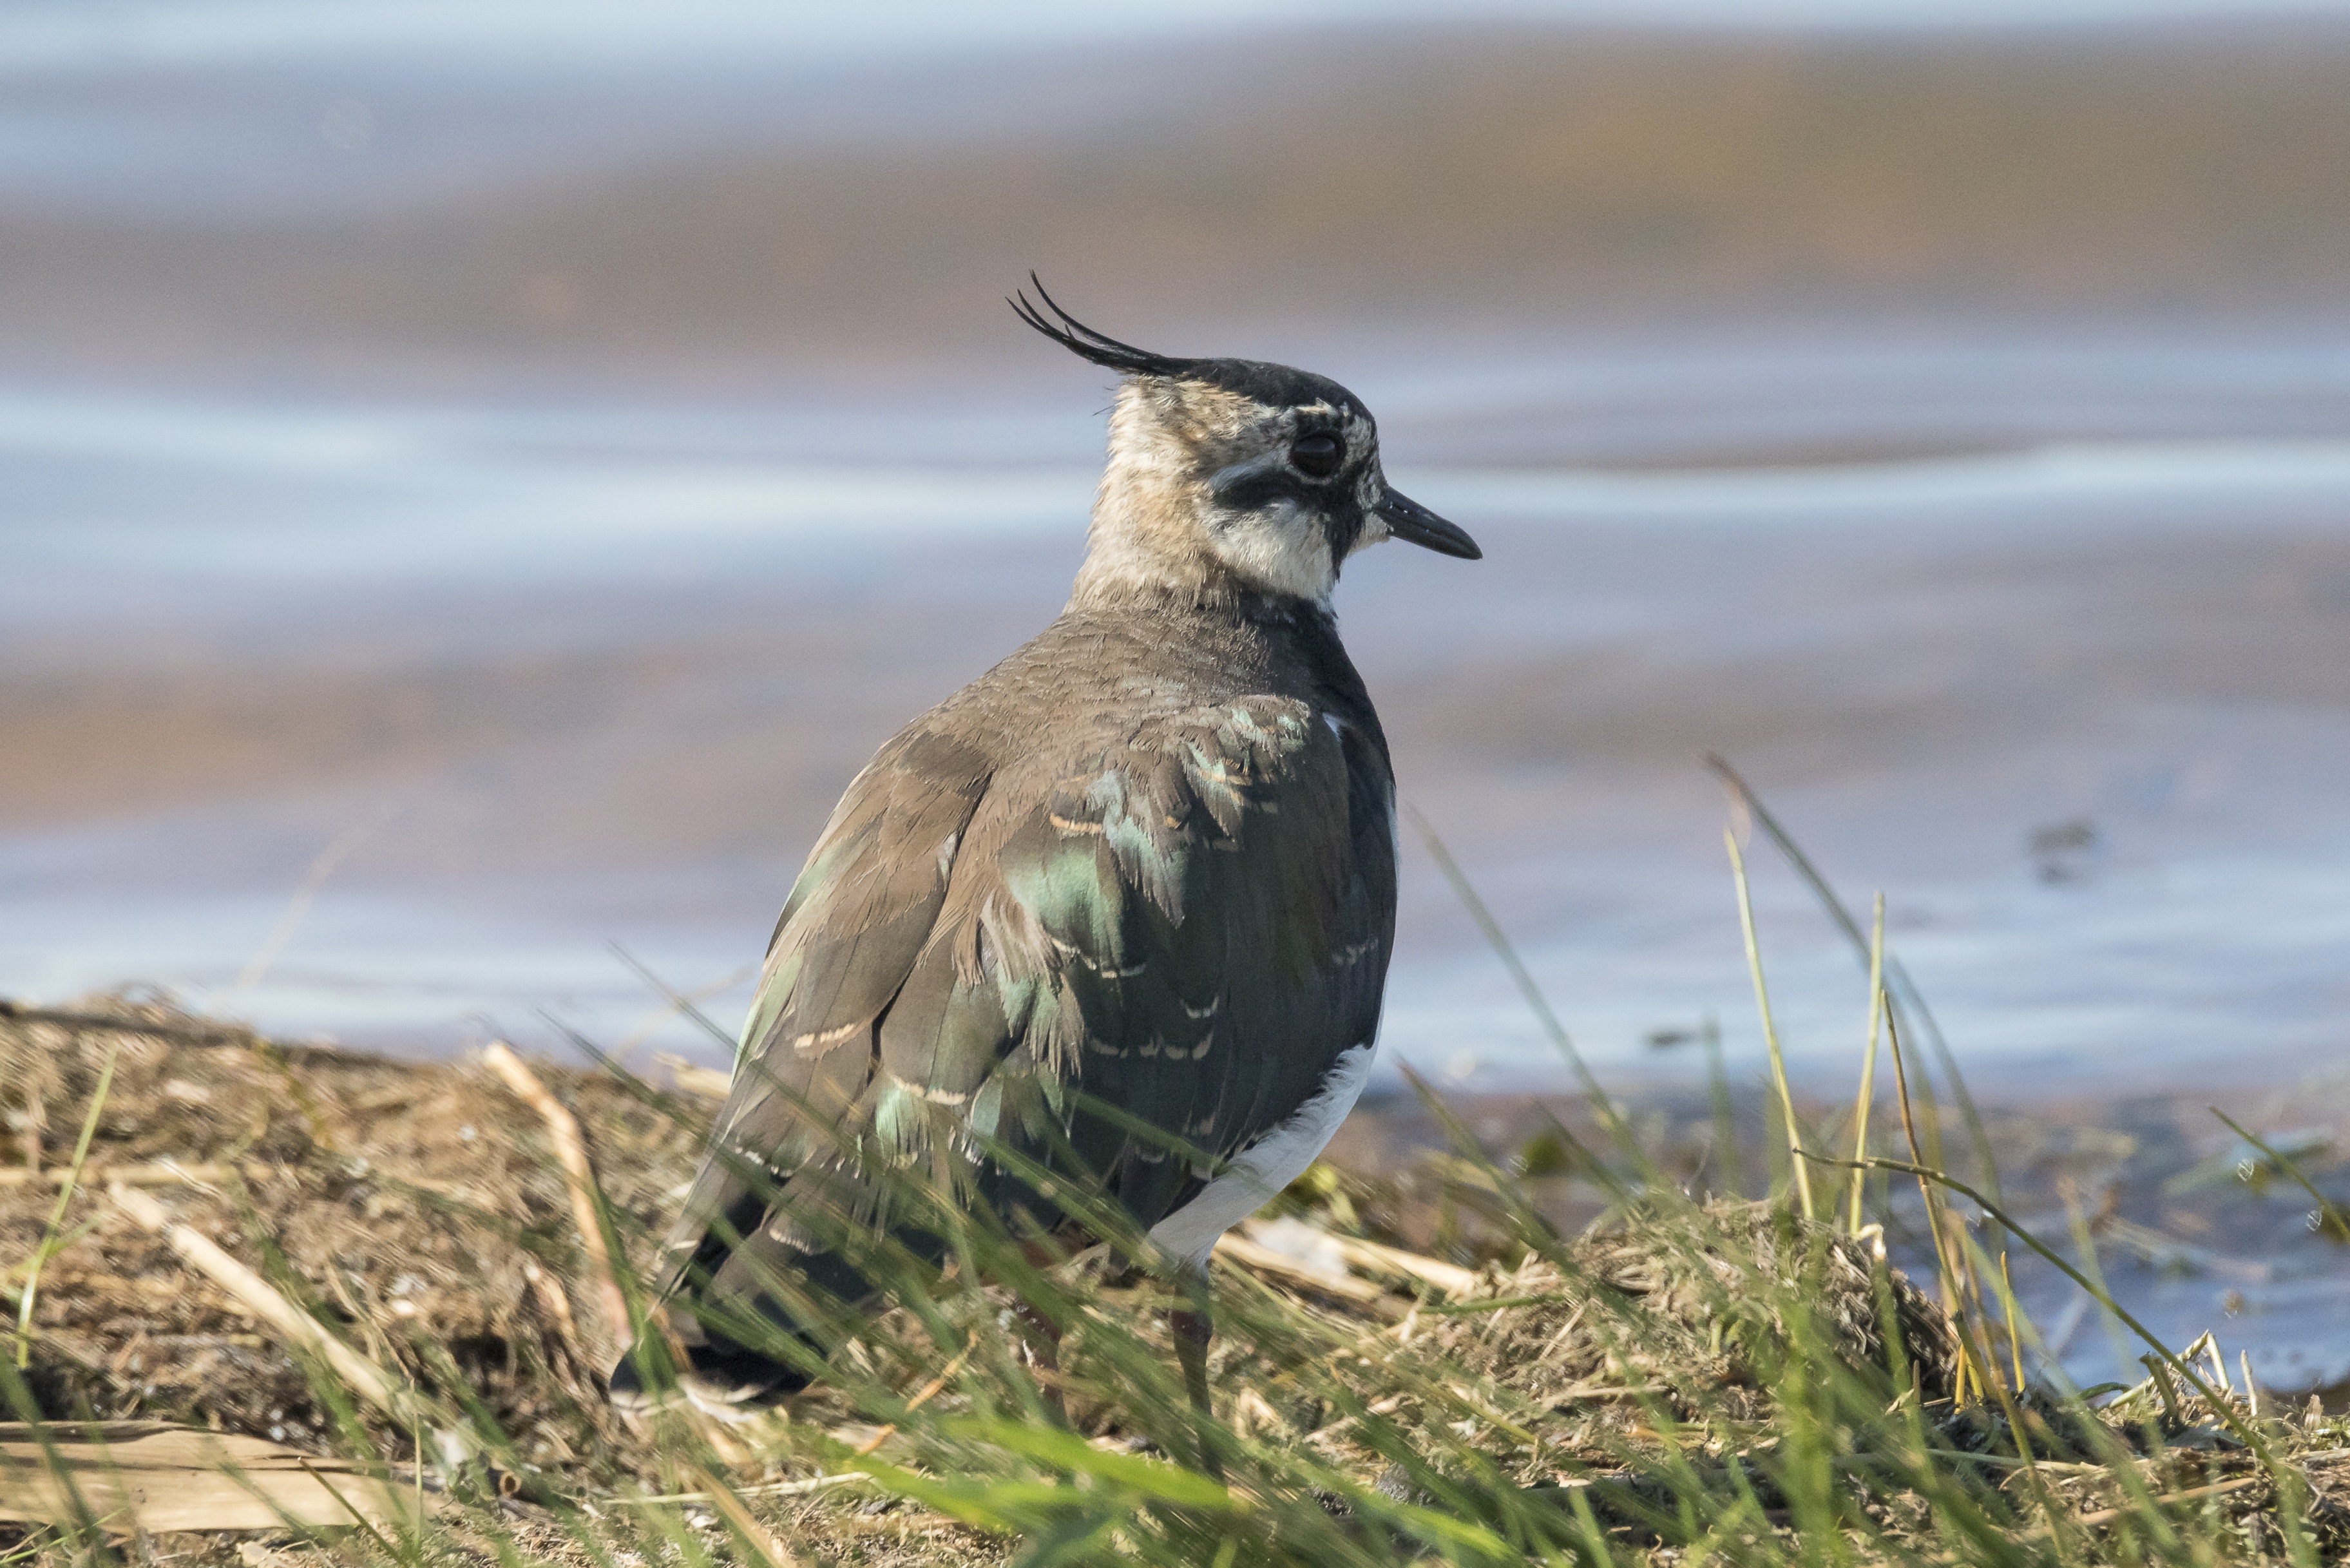
bird, prairie, wildlife, beak, fauna, vertebrate, wader, vibe, vanellus, lark, perching bird